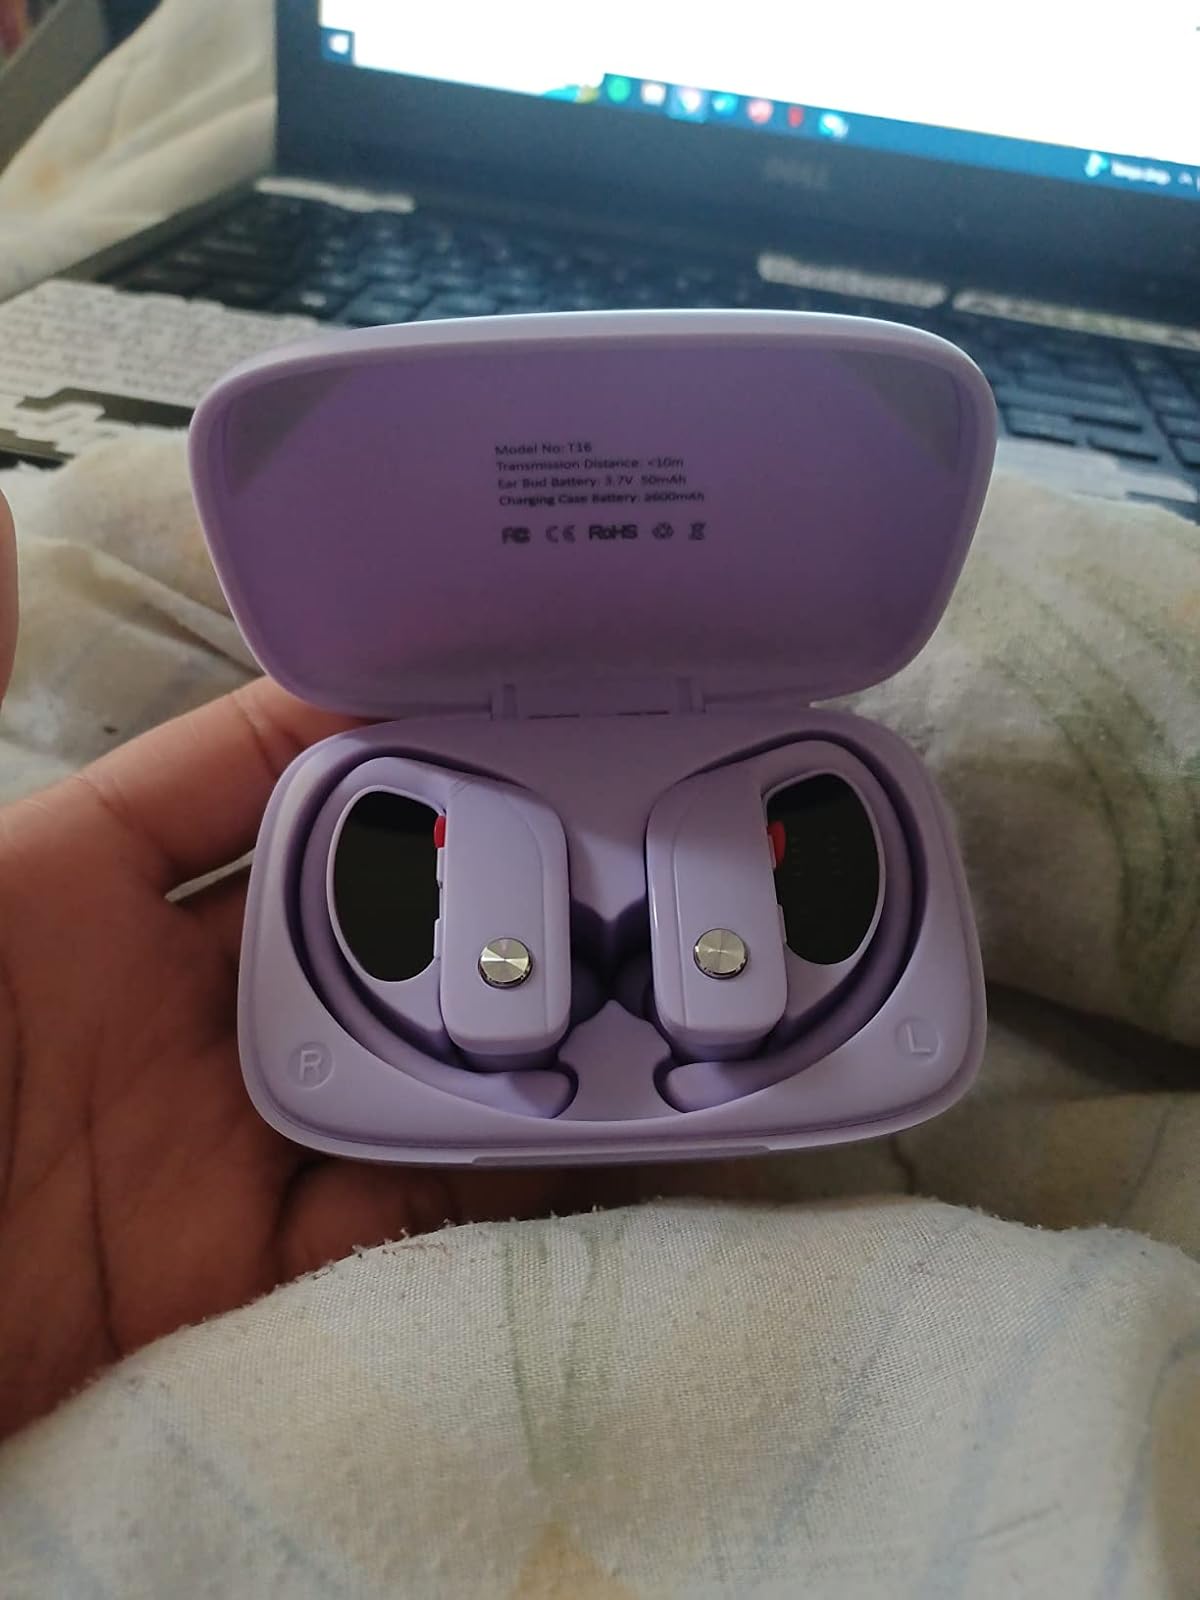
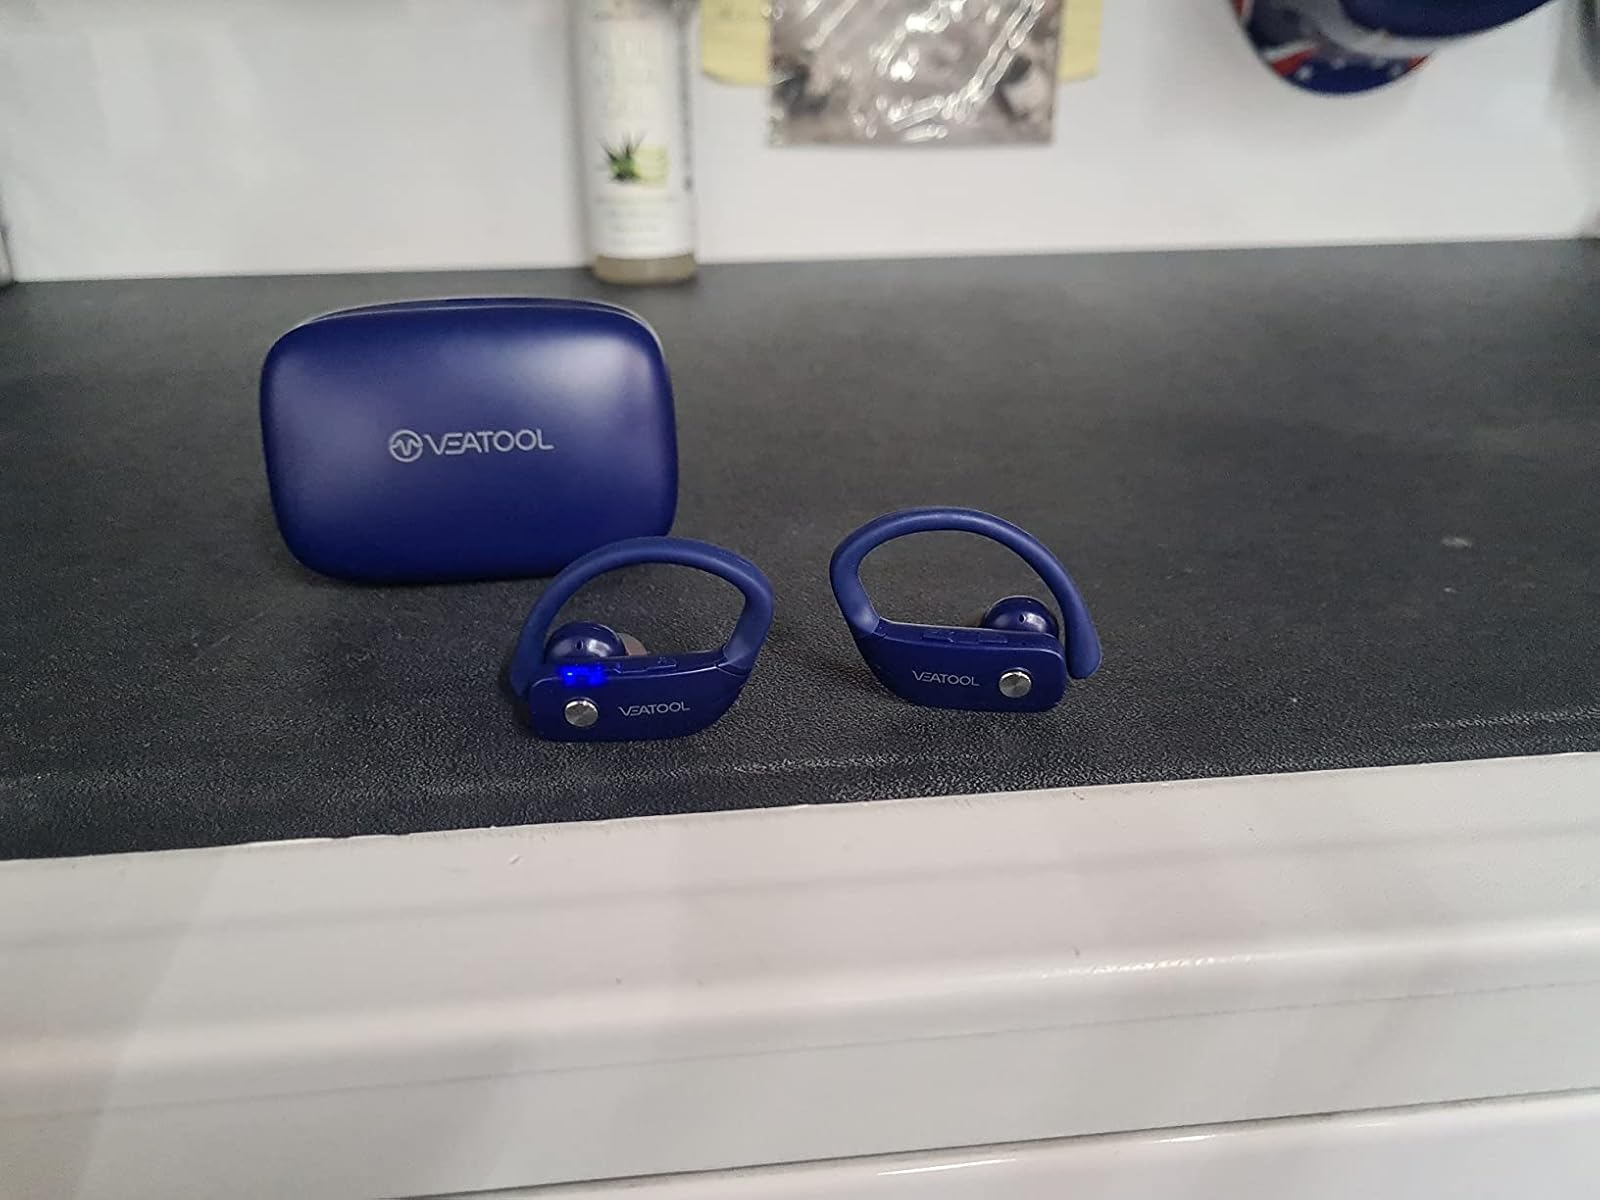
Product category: earbuds
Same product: no